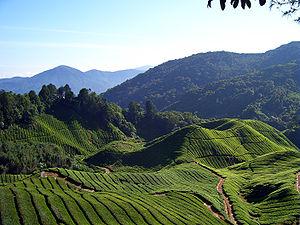
La déforestation est le phénomène de régression durable des surfaces couvertes de forêts, qu'il soit d'origine anthropique ou naturelle. Si une forêt repousse après une coupe, une attaque d'insectes xylophage ou un feu, on ne parle pas de déforestation. Le phénomène de déforestation est souvent évoqué en lien avec celui de dégradation de la forêt. La perte de couvert forestier fait référence à la perte de surface forestière brute, elle est souvent observée par satellite.
L'environnement en Malaisie est l'environnement du pays Malaisie, pays d'Asie. La Malaisie est un des 17 pays mégadivers.
Les Cameron Highlands sont un district de l'État de Pahang en Malaisie.